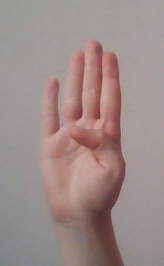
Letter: kaaf